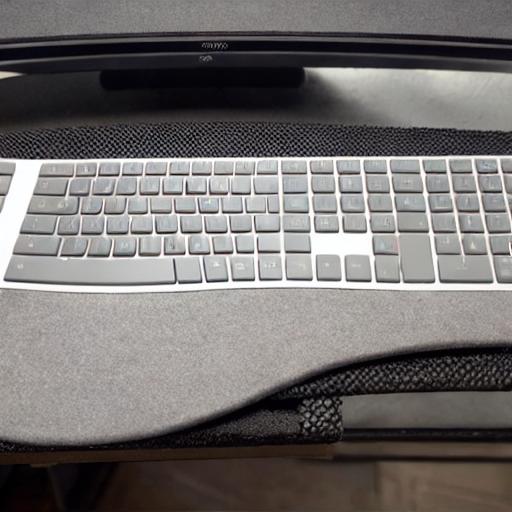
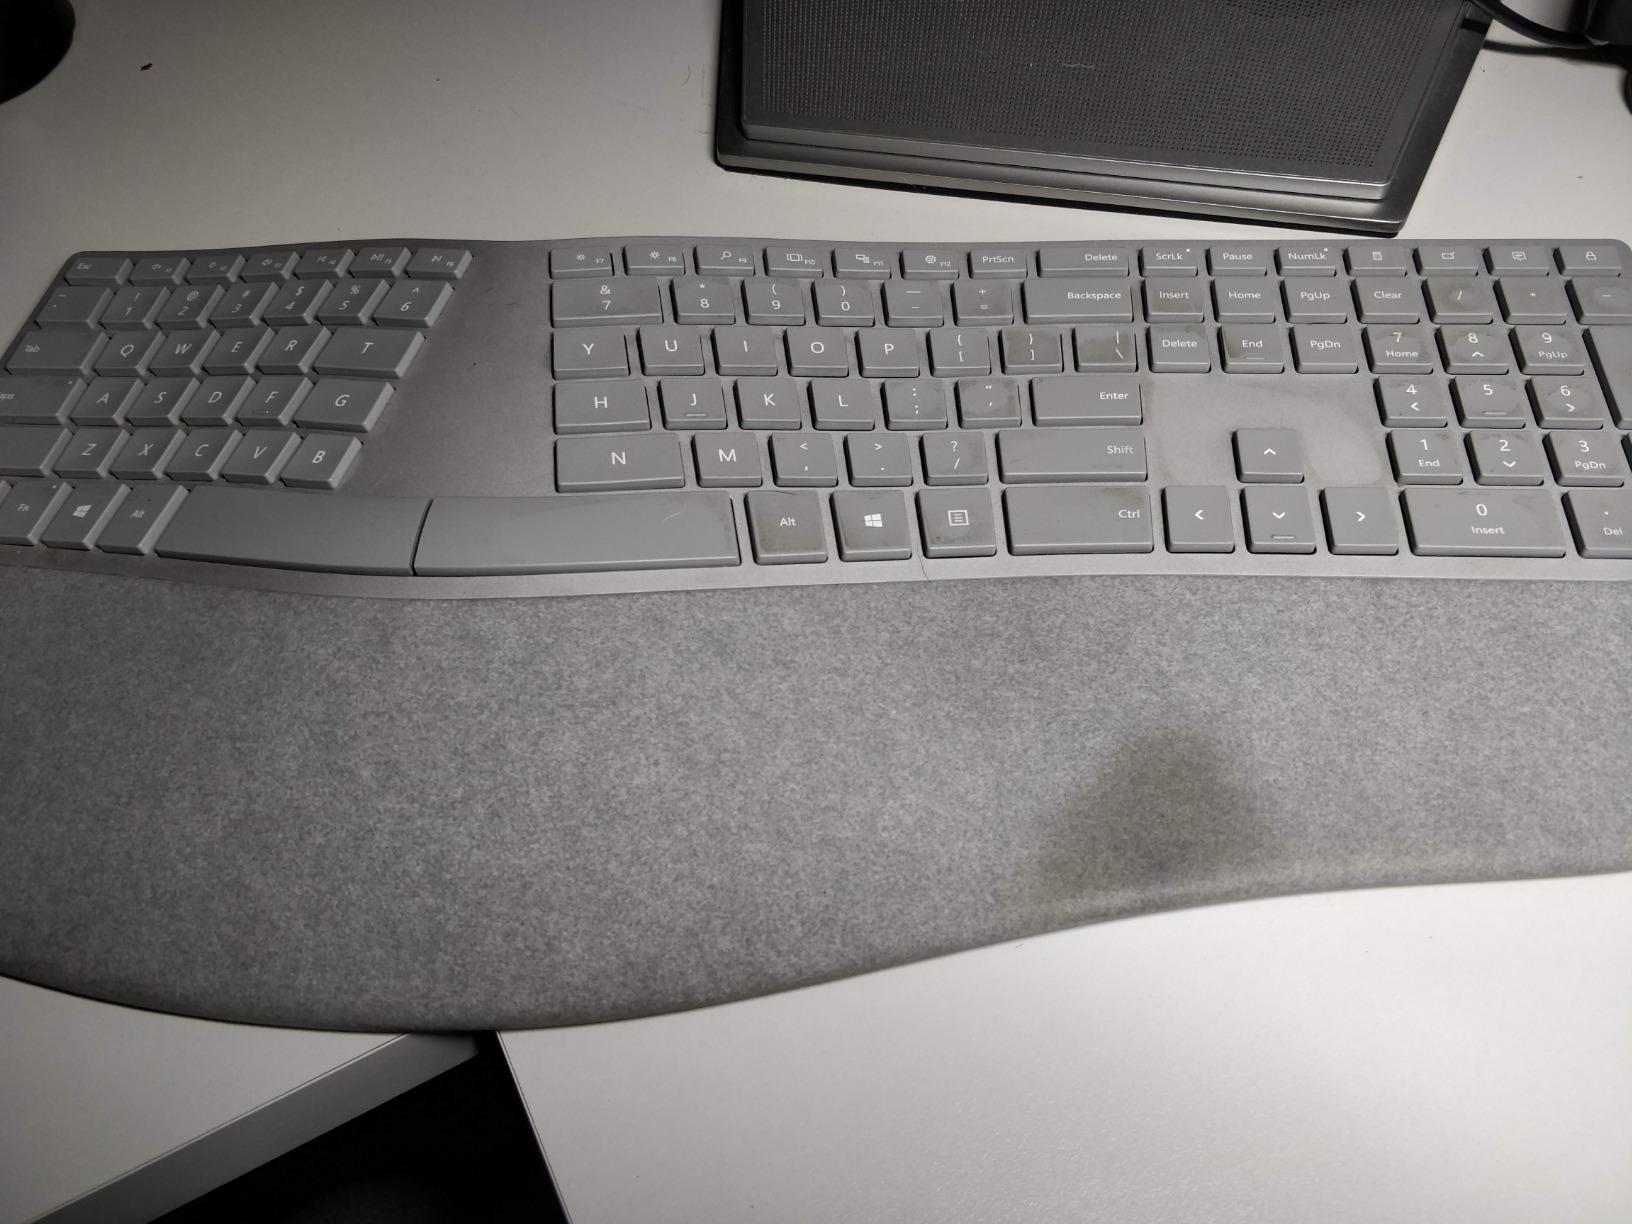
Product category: keyboard
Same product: no